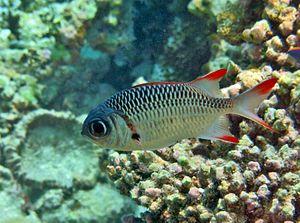
Un poisson-soldat violacé (Myripristis violacea) aux Maldives (atoll de Baa).
L'atoll de Baa est un archipel circulaire des Maldives situé dans la division administrative du même nom, et comprenant géographiquement la moitié sud de l'atoll Maalhosmadulu.